Forest of Haguenau

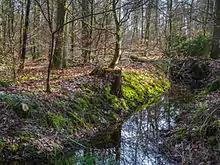

Forest of Haguenau (or ) lies to the north of the town of Haguenau. It has a surface area of and is the largest undivided forest in France.